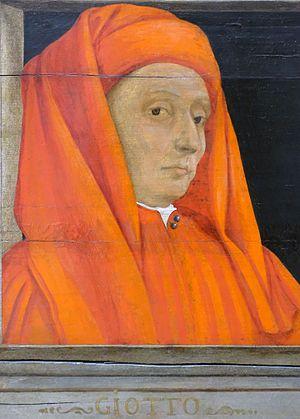
Giotto di Bondone ou Ambrogiotto di Bondone, dit Giotto, né en 1266 ou 1267 à Vespignano ou Romignano, et mort le 8 janvier 1337 à Florence, est un peintre, sculpteur et architecte florentin du Trecento, dont les œuvres sont à l'origine du renouveau de la peinture occidentale. C'est l'influence de sa peinture qui va provoquer le vaste mouvement général de la Renaissance à partir du siècle suivant.